Action Replayy

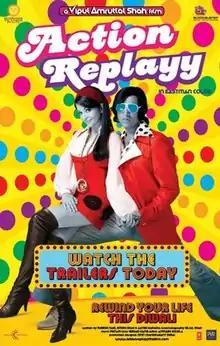
Theatrical release poster

Action Replayy is a 2010 Indian Hindi-language science-fiction romantic comedy film directed by Vipul Amrutlal Shah and starring Akshay Kumar, Aishwarya Rai Bachchan and Aditya Roy Kapur. Neha Dhupia, Rannvijay Singh, Om Puri, Kirron Kher and Rajpal Yadav play supporting roles in the film. The film is an uncredited remake of the 1985 film "Back to the Future". Director Vipul Amrutlal Shah however insists that it is an adaptation of a Gujarati play of the same name, and of H. G. Wells' "The Time Machine".